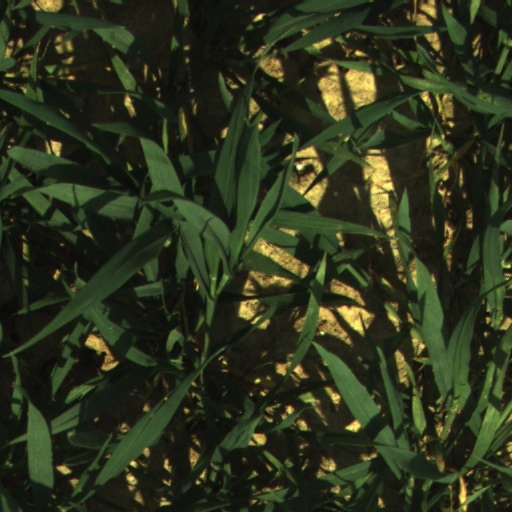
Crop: wheat